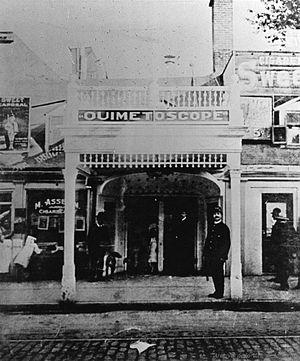
Première salle du Ouimetoscope en 1906. ( Collection Cinémathèque québécoise. Fonds Léon H. Bélanger.)
Cet article traite des événements qui se sont produits durant l'année 1906 au Québec.
Léo-Ernest Ouimet, né le 16 mars 1877 à Saint-Martin-de-Laval et décédé le 2 mars 1972 à Montréal, est un pionnier du cinéma québécois.
Le Ouimetoscope fut la première salle de cinéma permanente au Canada.
Au Québec, la production cinématographique et vidéo et sa diffusion reposent sur des sources de financement publiques et privées. À l’image de la société québécoise, le contenu qui y est créé est, en grande partie, d’expression française, tout en demeurant attaché à la culture nord-américaine. Le Québec possède le second cinéma francophone par l’importance du nombre de productions après le cinéma français.